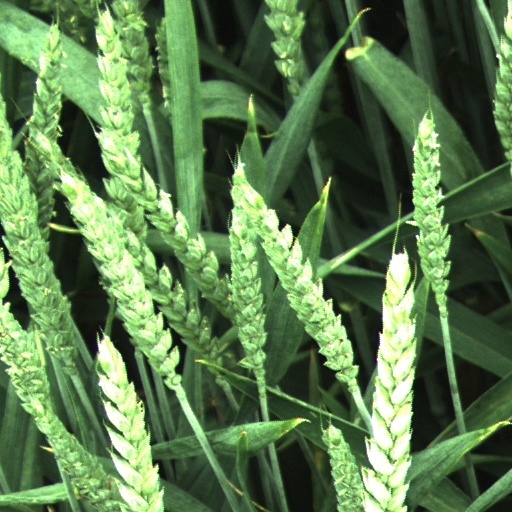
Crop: wheat